Susanna and the Elders in art

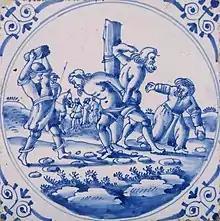
Stoning of the Elders on an 18th-century Delftware tile

The Susanna Crystal, also known as the Lothair Crystal, is a mid-9th-century engraved rock crystal in a gilded copper frame made in the Lotharingia region of northwest Europe. Despite its small size (4-1/2 inches in diameter), it is carved with eight vignettes of the story of Susanna, with inscriptions from the Latin Vulgate Bible accompanying each scene. The figures are in the School of Reims style found in works commissioned by Bishop Ebbo of that city, such as the famous Utrecht Psalter. An inscription on the back of the crystal names Lothair II, King of Lotharingia, as the commissioner. The crystal was possibly a gift from Lothair around 865 to placate his queen, Theutberga, who had suffered through a Susanna-like ordeal: in an attempt to put her aside for his mistress, Lothair had two archbishops falsely accuse her of incest, but she was exonerated at the demand of Pope Nicholas I. Thereafter, royal women invoked her when they were being mistreated.